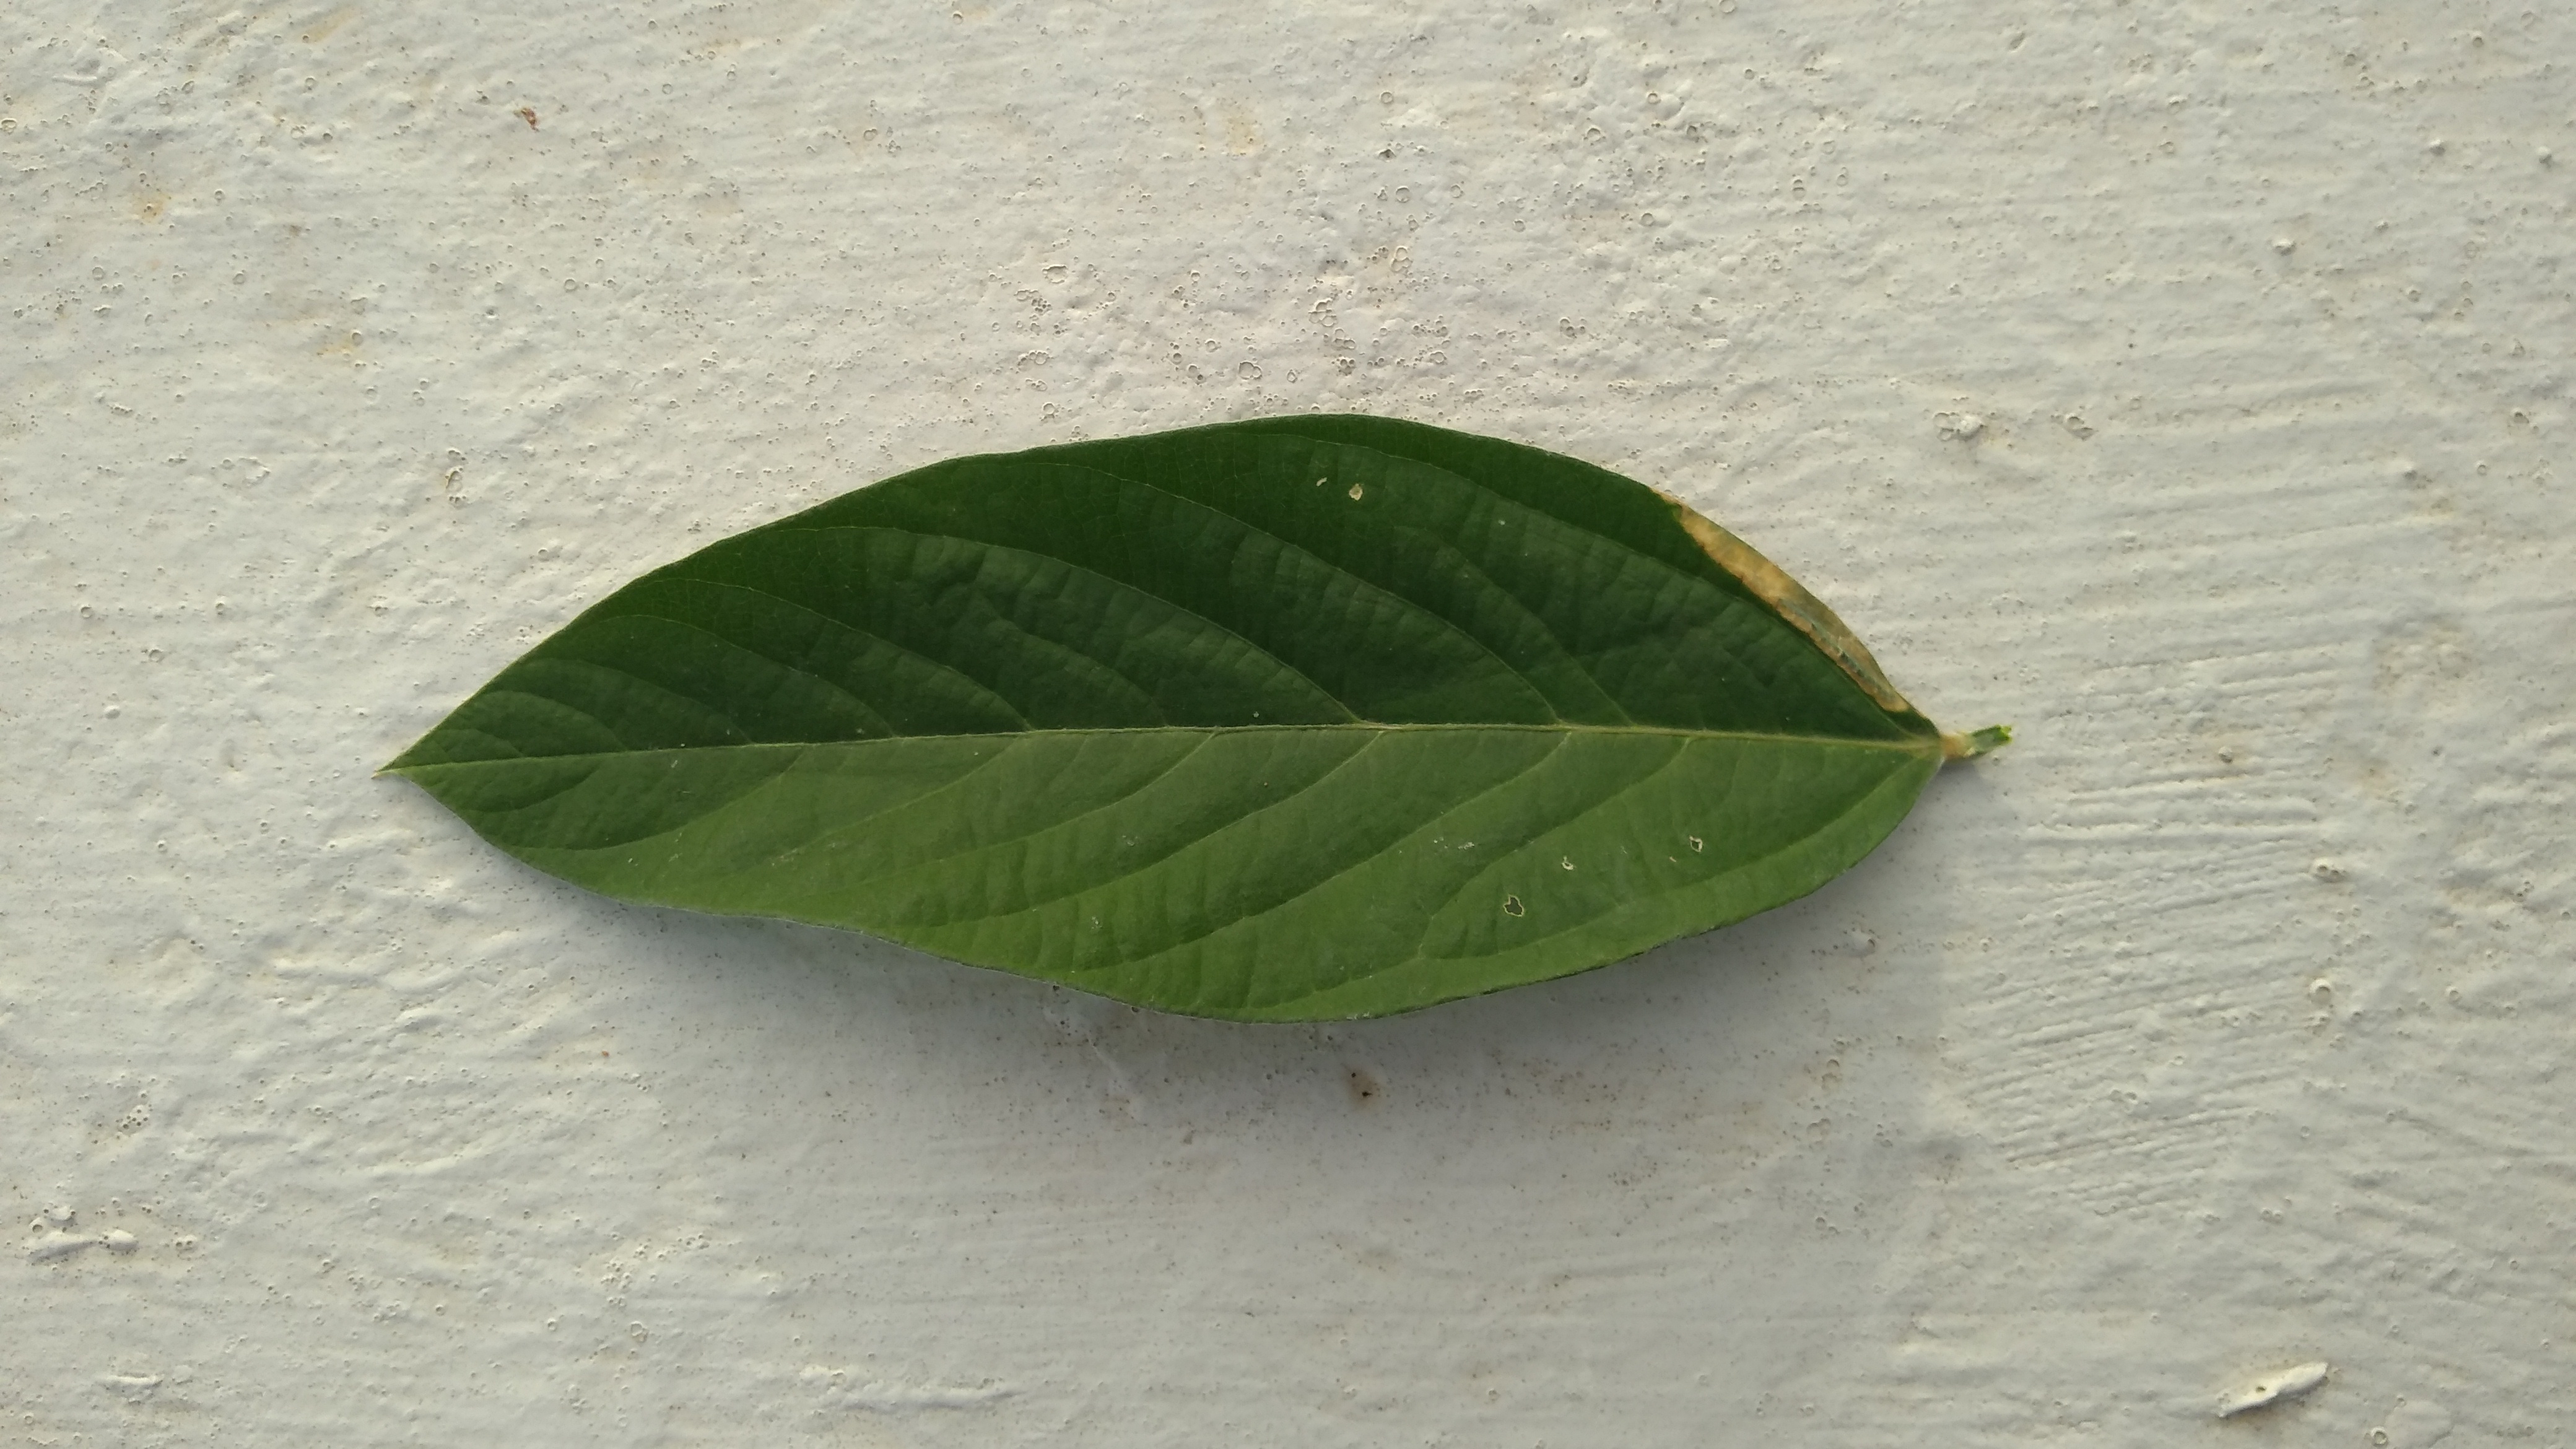
Plant: Pea